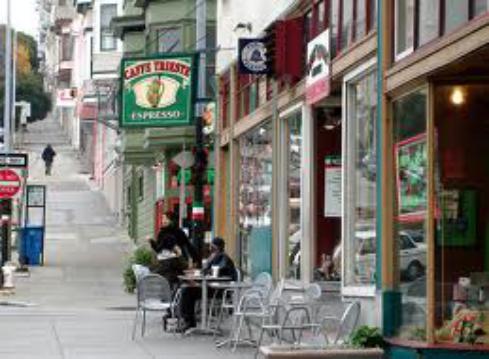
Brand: Caffe Trieste
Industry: Food